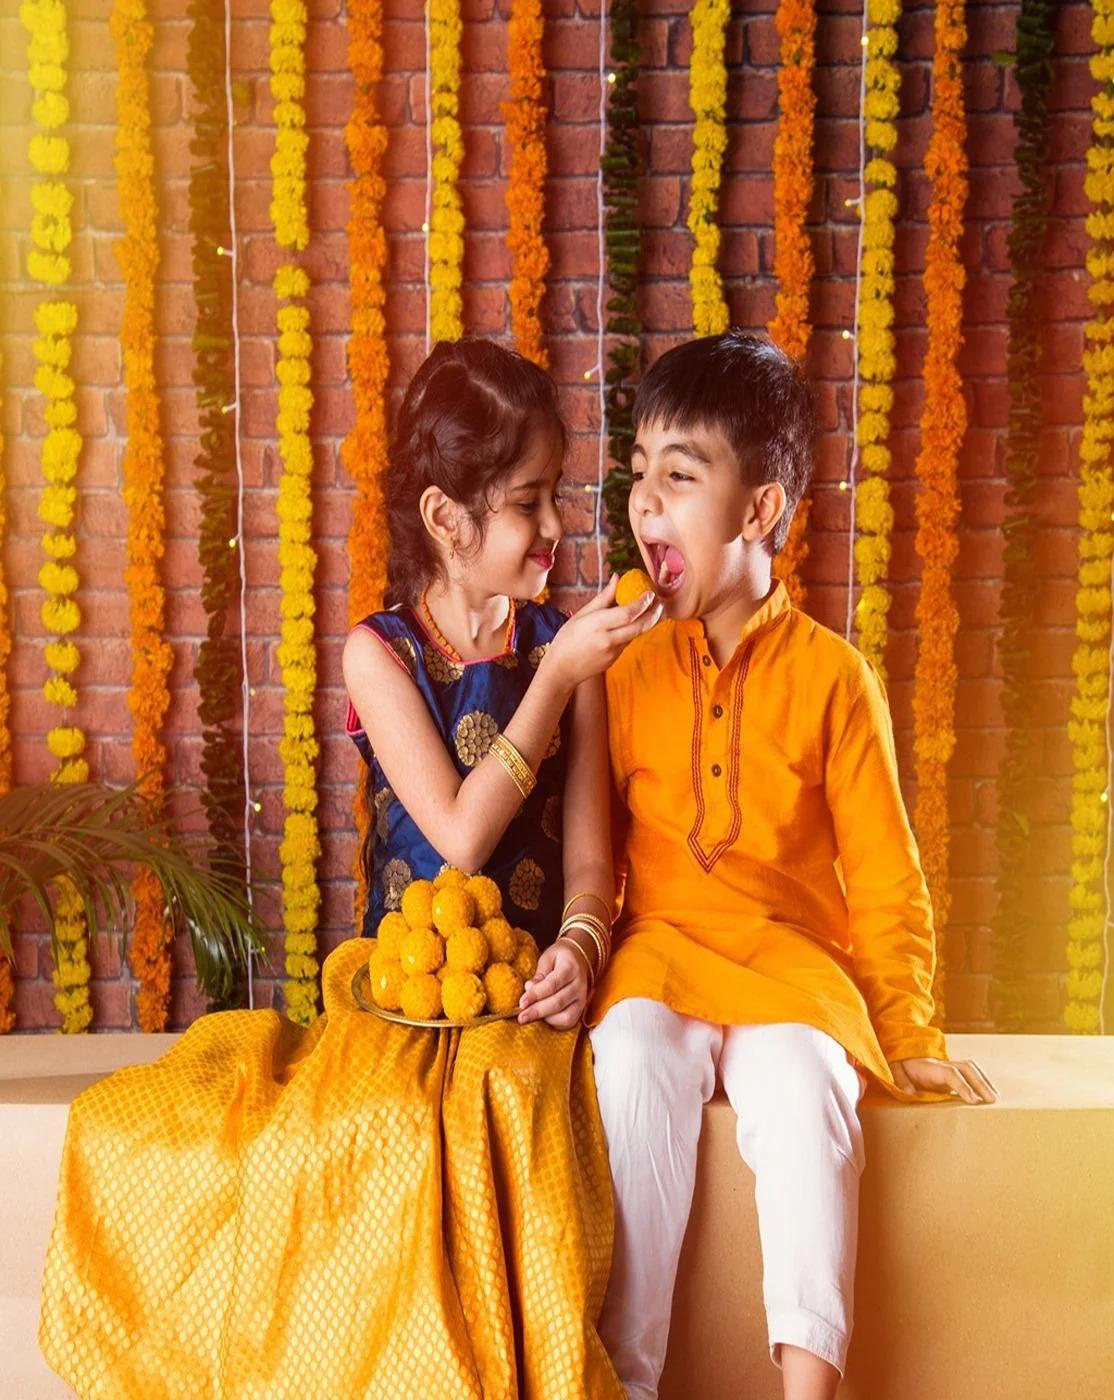
GLAMAA Floral Gold Plated Kundan and Pearl Rakhi Combo (Set of 5) with Roli Chawal and Raksha Bracelet Designer Rakhi for Men
Type: Rakhis
Brand: GLAMAA
Price: Rs. 299
 Rakhi Traditional Rakshabandhan Gift to Brothers from Beloved Sisters Rakshabandhan or Rakhi is a festival celebrating and honoring sibling love. It is love at its purest & deepest point. It is portrayed as the sister reminding the brother of the undying bond between—GLAMAA Festival Rakhi with Roli Chawal and Raksha Bandhan Card. Rakhi is the festival of expressing the feelings of love. Thus what can be better than expressing it to your loving brother by bringing a designer rakhi for him this year. In our range of designer rakhi, there is a vast choice for selecting the best one for your brother. The choice is in terms of designs, patterns, materials used and colors. So now depending on your suitability, you can choose the best designer rakhi gift to impress your brother. In fact, designer rakhis would be the one that your brother would also love to wear long after the celebration day of rakhi. A touch of modernity into the traditional and sacred thread of rakhi. The rakhi thread is introduced for the celebration of the festival of rakhi that is also known as ‘Raksha Bandhan’. Roli Chawal: The two most important ingredients of rakhi pooja thali is Roli and Chawal. Both are used for applying the auspicious tikka on the brother's forehead while performing the rituals of Raksha Bandhan. A sister has a heart filled with love and she prays strongly for her brother’s welfare and prosperity.
Features: Designer Gold Plated Premium Rakhi specially crafted for brothers.,Includes Roli and Chawal for traditional rituals.,Thoughtful Greeting Card to convey heartfelt wishes.,Celebrates the bond of love and protection on Raksha Bandhan.
Included: Rakhi